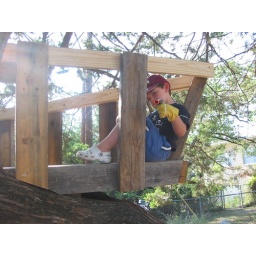
pirate ship tree house in progress